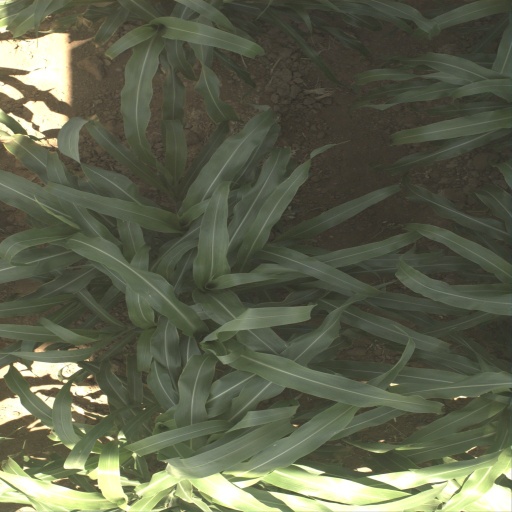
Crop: sorghum